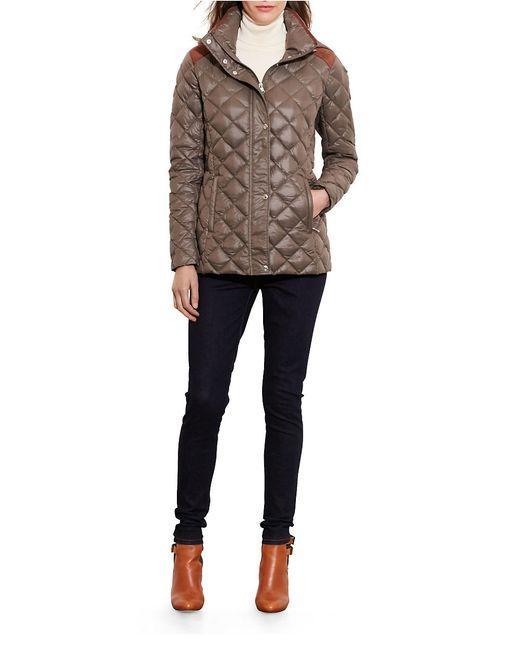
braune dicke Winterjacke aus Leder mit Kapuze